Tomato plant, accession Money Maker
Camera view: horizontal (90 deg, fisheye); turntable rotation: 270 degrees
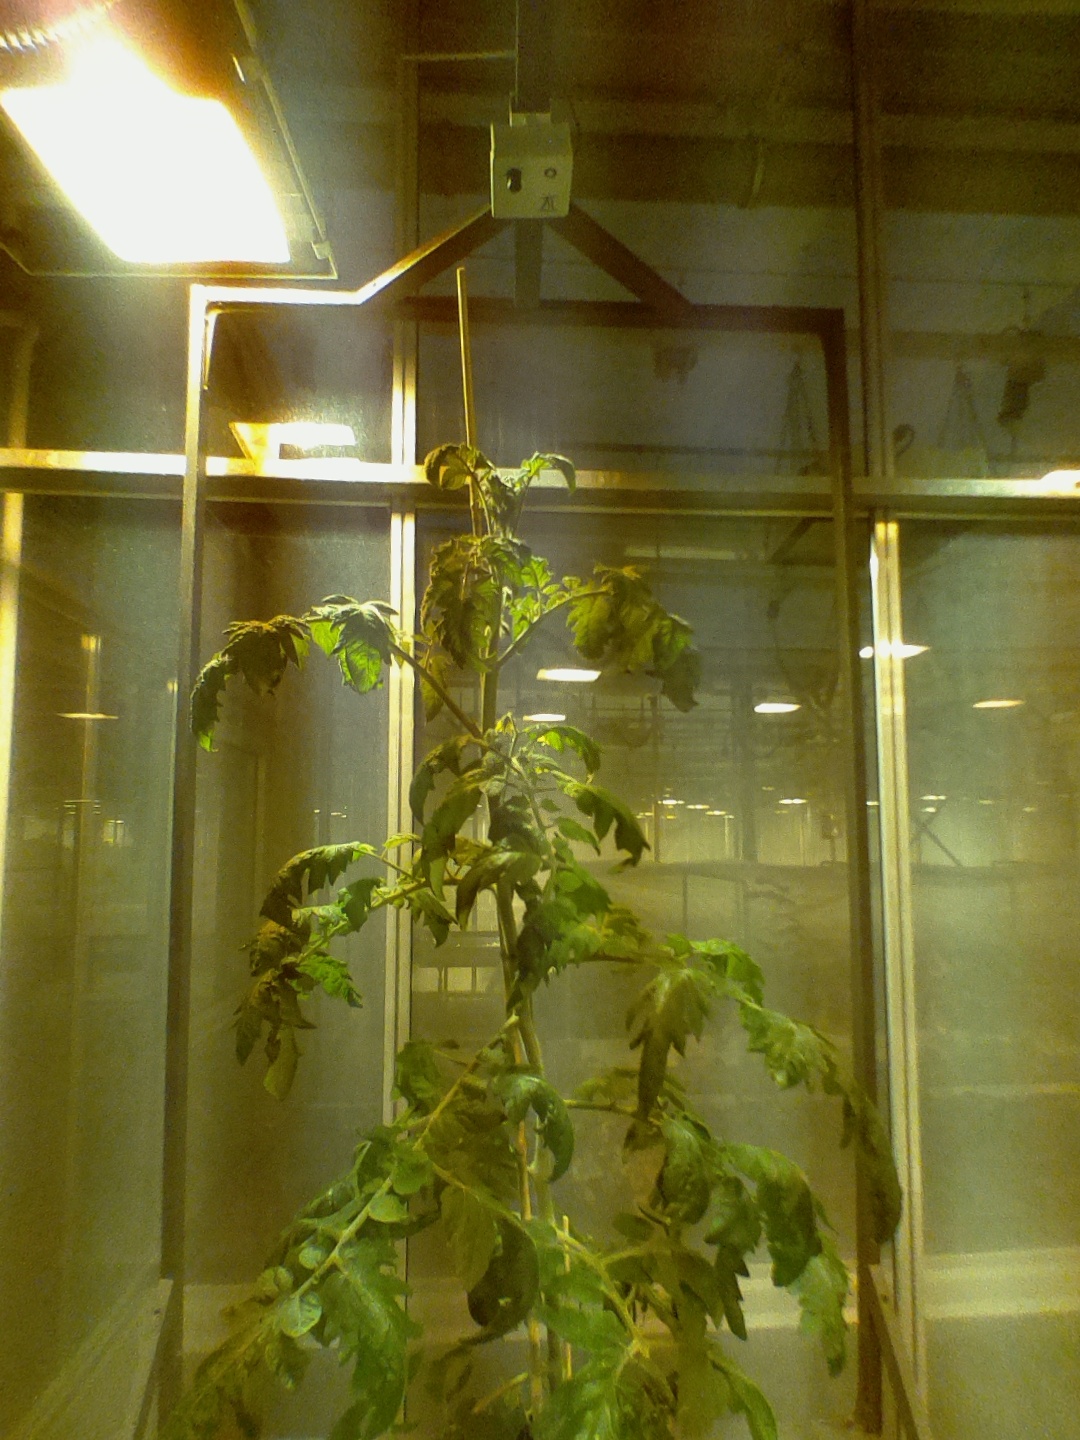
BBCH growth stage 68: Full flowering, 80%-90% of flowers open, more petals falling